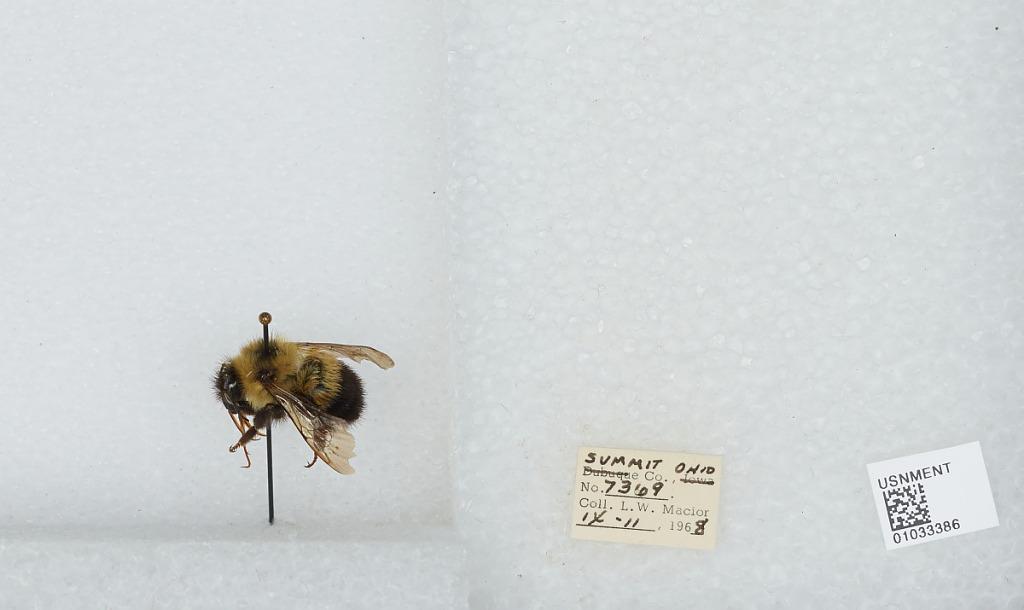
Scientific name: Bombus (Pyrobombus) vagans vagans Smith
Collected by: L. Macior
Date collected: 1968-9-11
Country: United States
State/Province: Ohio
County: Summit
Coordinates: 41.0917, -81.5594